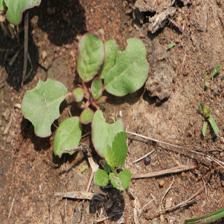
Label: BroadLeafWeed